Curly on the Rack

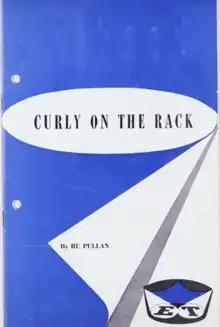

Curly on the Rack is a 1958 Australian play by Ru Pullan set in Rabaul after World War II.